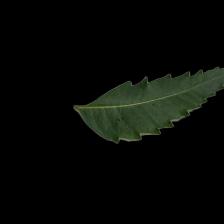
Plant: Neem